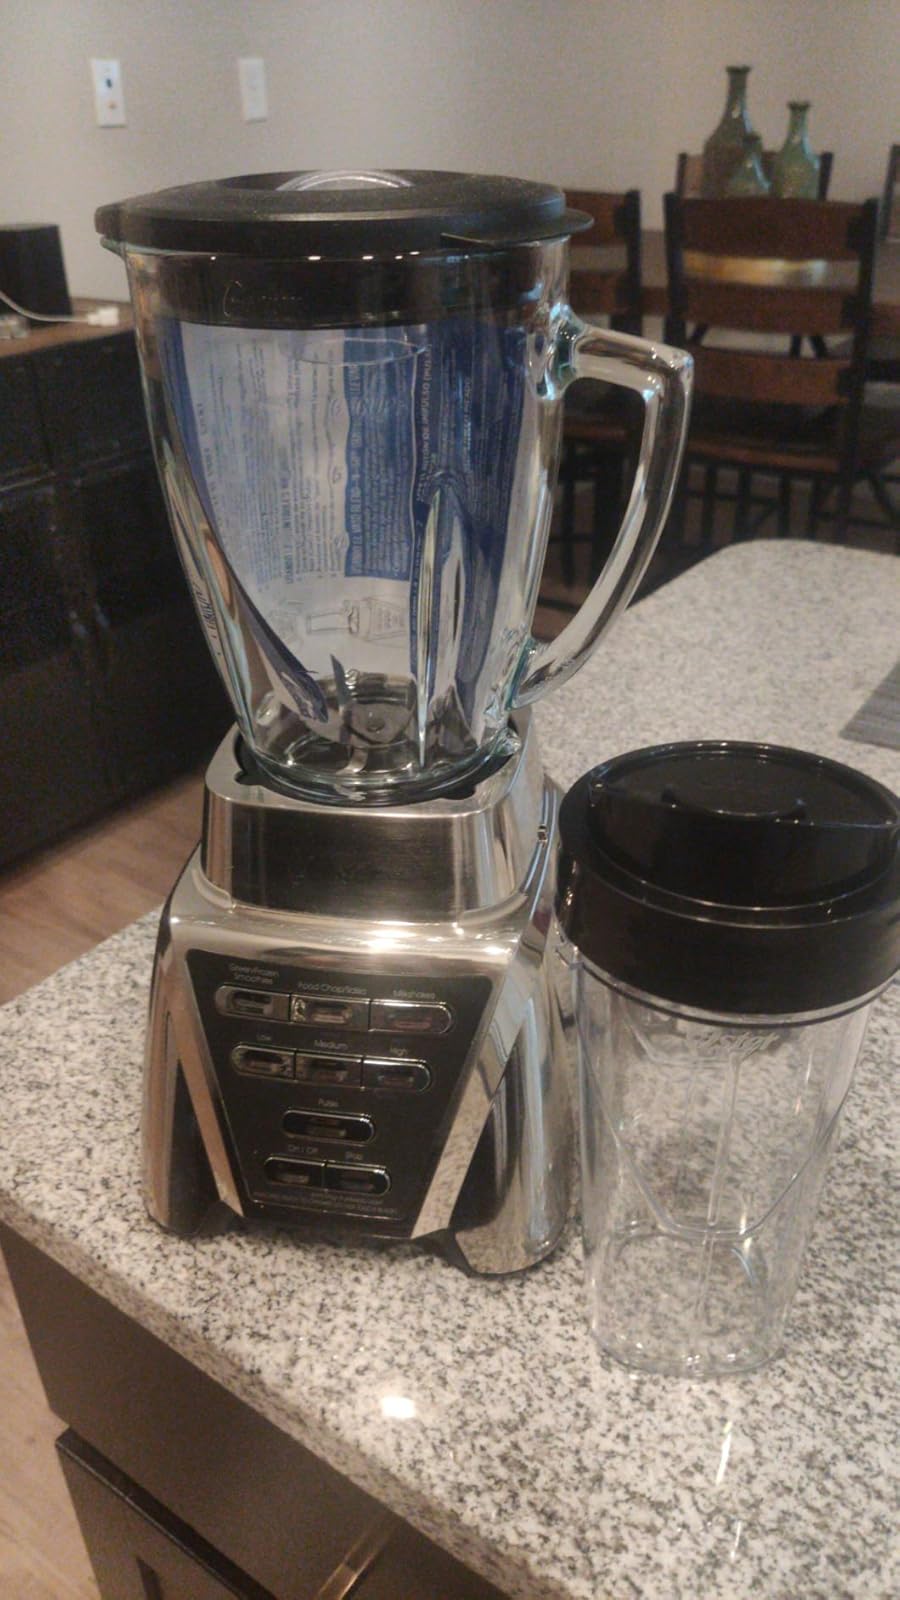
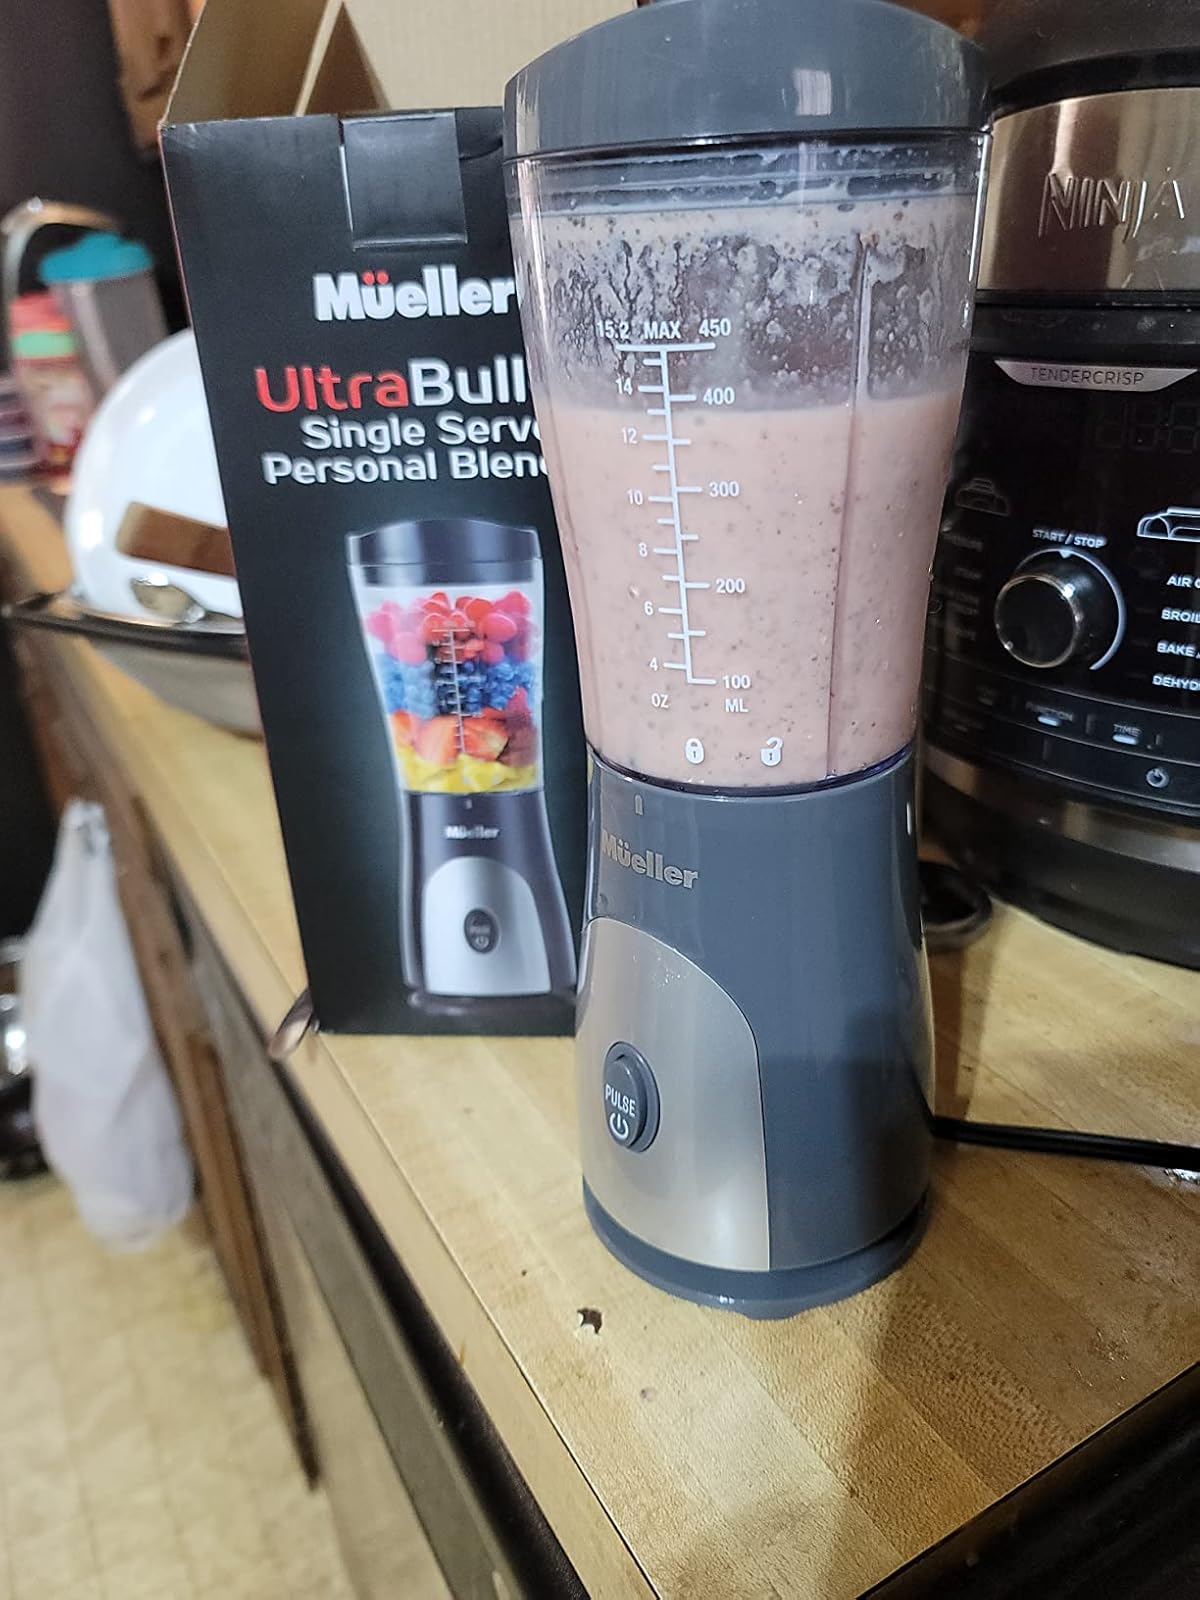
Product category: items_blender
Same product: no